ʻIoane ʻŪkēkē

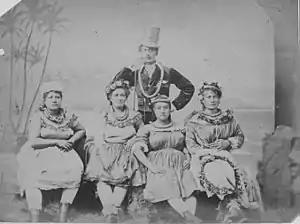
ʻIoane ʻŪkēkē with four hula dancers including his wife and sister-in-law

Public performance of hula had been banned and heavily disparaged as heathen and lewd since the regency of Queen Kaʻahumanu due to the disapproval of the American Protestant missionaries. This changed during the reign of King Kalākaua (r. 1874–1891) who revived hula into cultural prominence. During the coronation celebration of King Kalākaua in February 1883, ʻIoane and his troupe conducted public hula performances each night on the grounds of ʻIolani Palace. The festivities culminated in a grand luau at the palace, on February 26, which was attended by 5,000 people. The "Pacific Commercial Advertiser", which gave a positive coverage the event of the luau, noted: "Dandy Ioane ... marshalled the performing girls in their short skirts and hula buskins, and accompanied their gyrations with his tremulous-toned instrument [a jew's-harp]." The king was heavily criticized by his opponent and foreigners for sanctioning the public performance of hula, which had been banned since the days of the missionaries in Hawaii.